Cup-bap

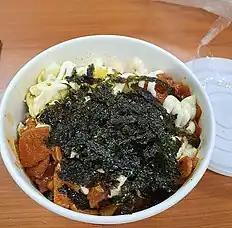

In the streets of Noryangjin, many students would come out to eat at the same time which had been causing long lines at restaurants. Noryangjin had only offered very basic quick snacks such as hot dogs, so food trucks with cup-bap then filled the demand for quick, cheap, and more satisfying meals with rice, meat, and egg. Food trucks are able to quickly fill cup-bap orders, because they stir-fry the ingredients in advance in a large frying pan; when the cup-bap is ordered, the pre-cooked toppings are put in a cup with rice and egg. Because cup-bap is convenient to eat on the go as well as a more satisfying meal than other quick snacks, it grew in popularity with students. More food trucks started offering cup-bap along with a wider variety of toppings to satisfy various tastes.